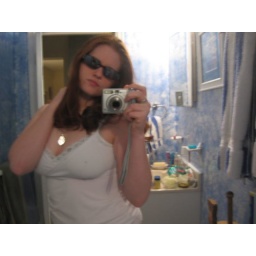
Obviously taken in the bathroom because it's got the biggest mirror and the best lighting. Go figure.